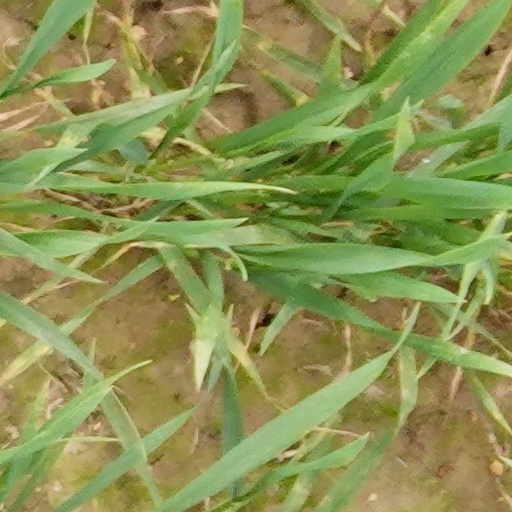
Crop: wheat